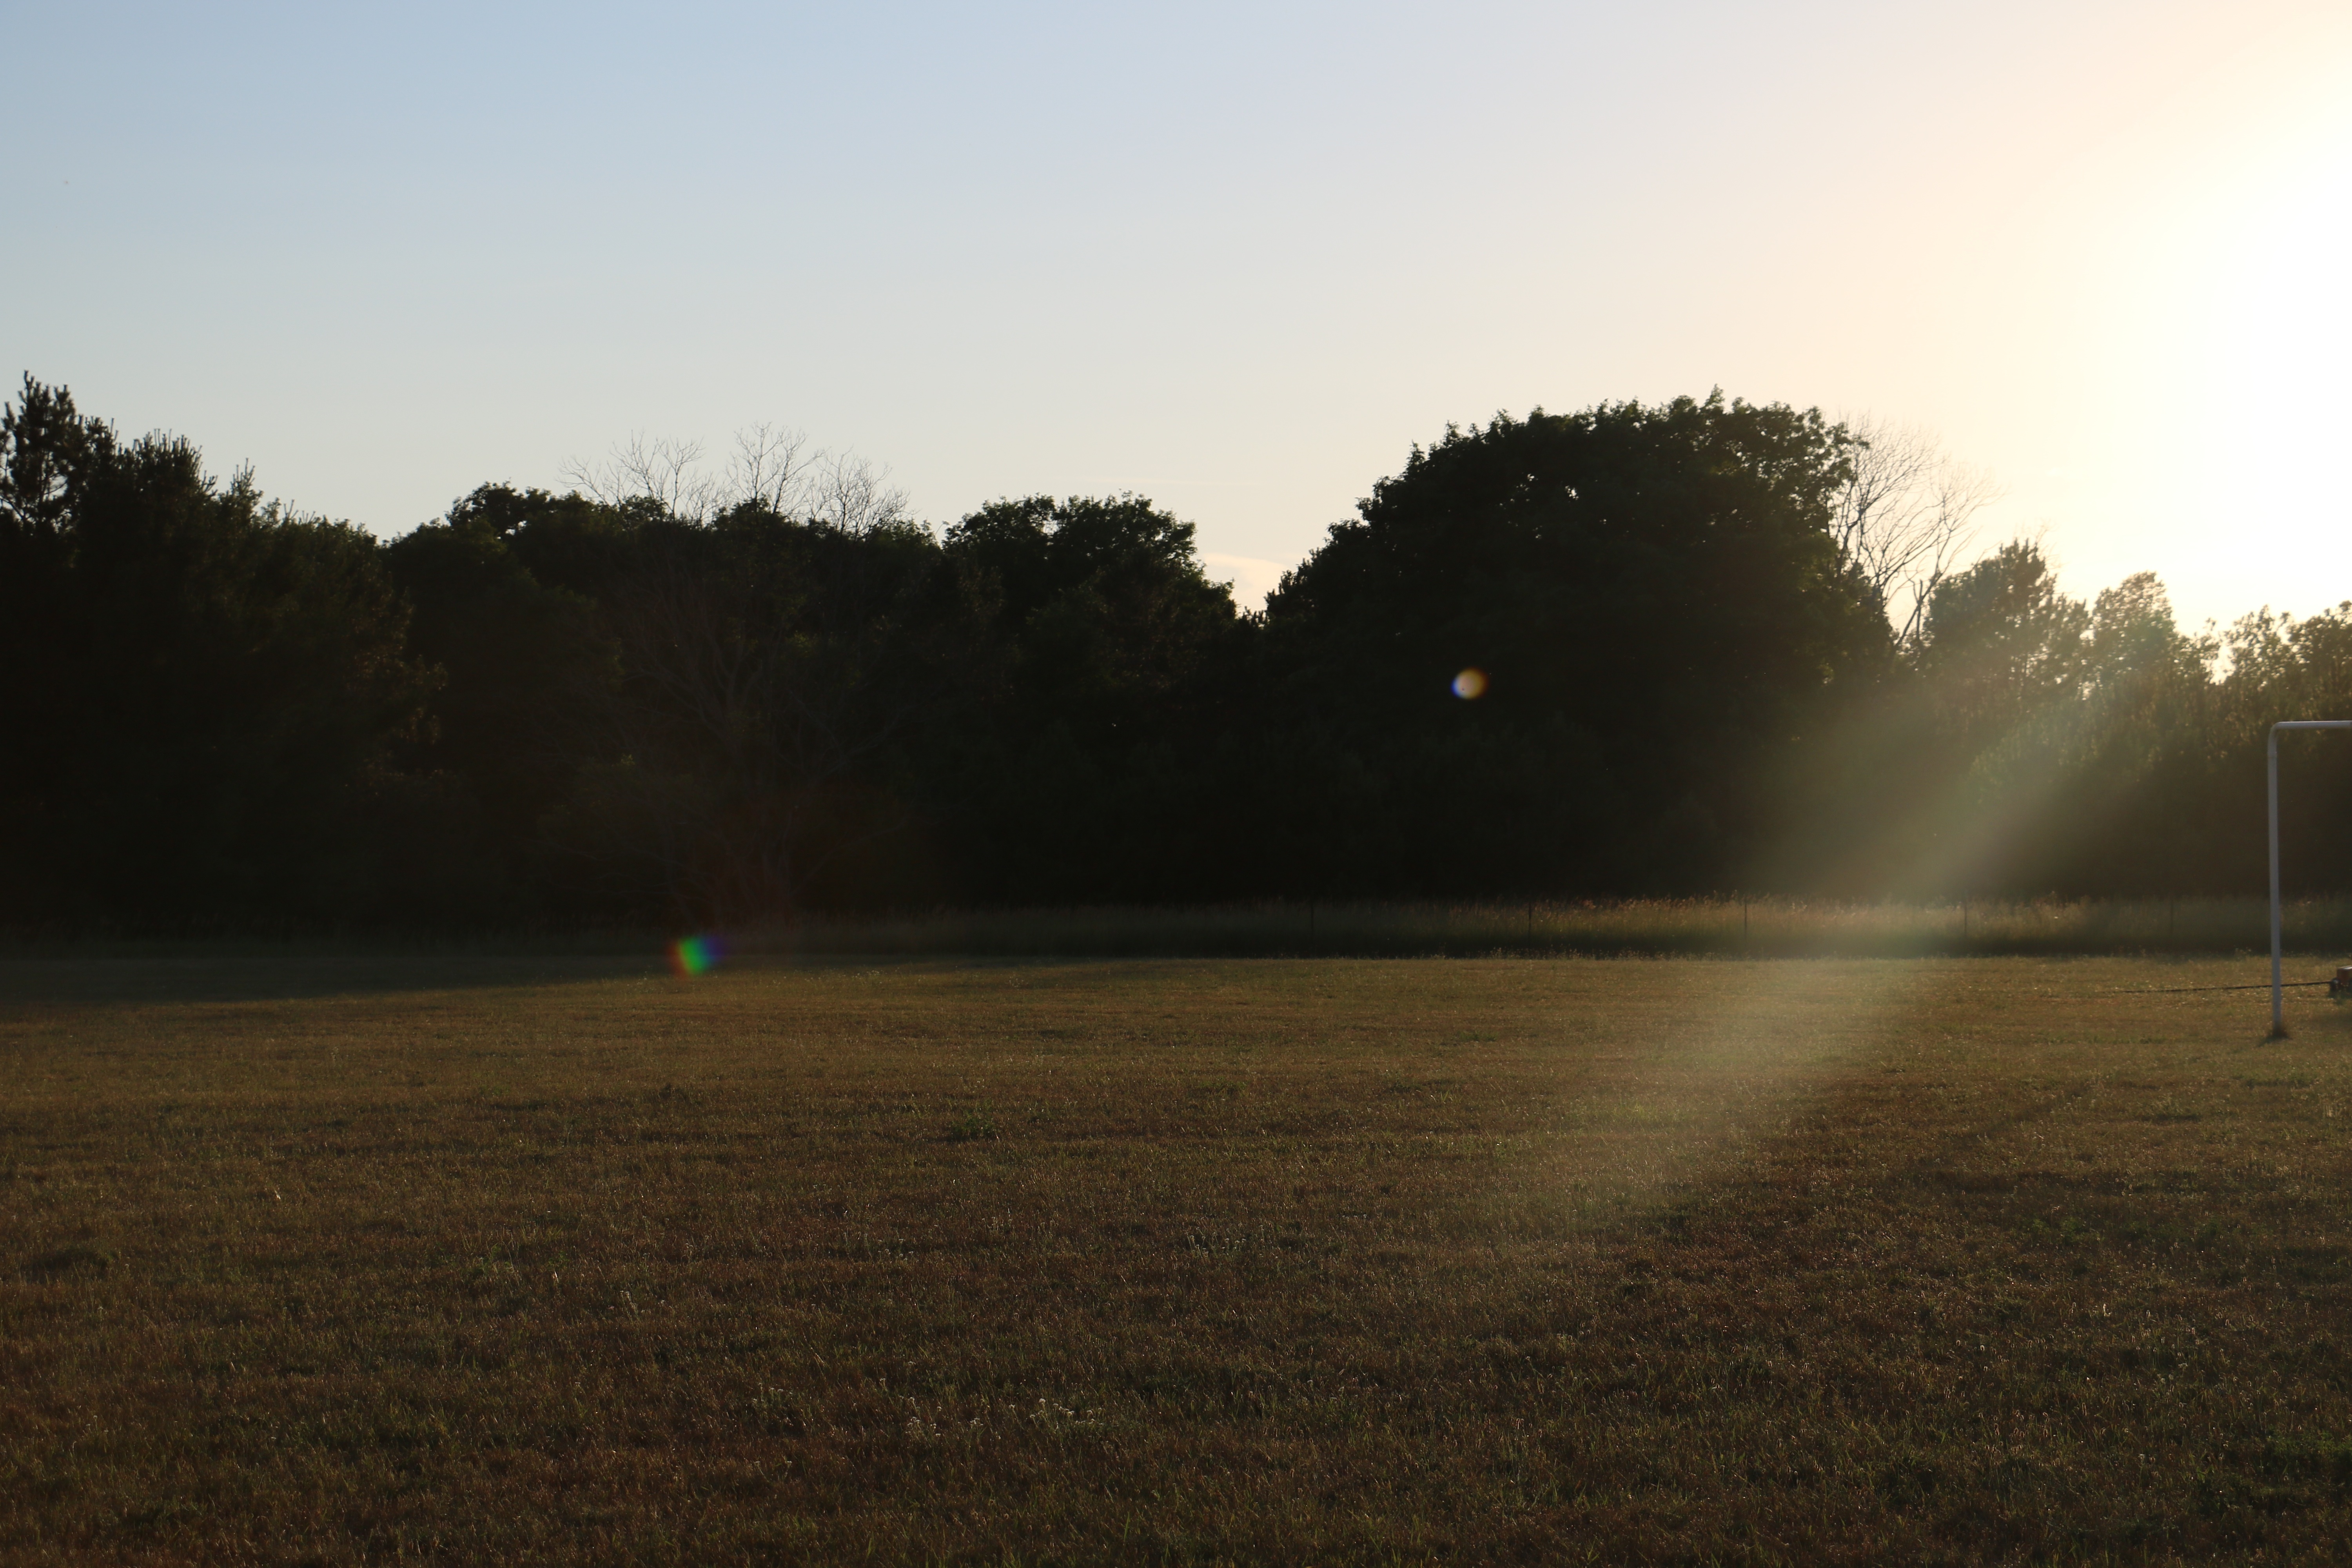
tree, nature, grass, horizon, light, cloud, sky, sun, fog, sunrise, sunset, mist, field, night, lawn, sunlight, morning, hill, dawn, dusk, evening, reflection, rural area, atmospheric phenomenon, atmosphere of earth